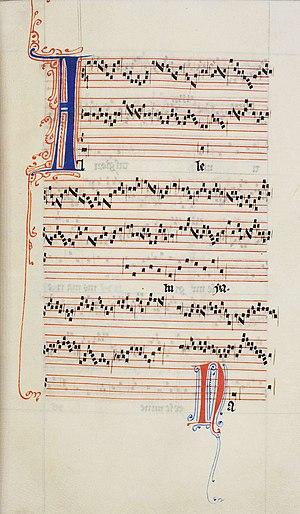
En musique, la polyphonie est la combinaison de plusieurs mélodies, ou de parties musicales, chantées ou jouées en même temps.
La musique médiévale concerne une période couvrant à peu près 800 ans de l'histoire religieuse et profane, que l'on fait commencer avec les premières musiques chrétiennes d'avant la réforme grégorienne, jusqu'aux musiques du XVᵉ siècle marquées par l'émergence de l'école franco-flamande avant l'invention de l'imprimerie.
La cathédrale Notre-Dame de Paris, communément appelée Notre-Dame, est l'un des monuments les plus emblématiques de Paris et de la France. Elle est située sur l'île de la Cité et est un lieu de culte catholique, siège de l'archidiocèse de Paris, dédiée à la Vierge Marie.
Pérotin, dit le Grand, né vers 1160 et mort vers 1230, est un compositeur français, représentatif de l'École de Notre-Dame, à Paris. Il est connu comme un des fondateurs de la musique polyphonique occidentale. En effet, de 1170 à 1240, les pratiques de cette école musicale, en plein épanouissement sous son magistère, firent évoluer l'interprétation du chant grégorien, genre musical de nature monodique dans lequel le chant à l'unisson alterne fréquemment avec une voix. En intégrant ce chant à une polyphonie parfaitement élaborée et maîtrisée, Pérotin contribua à engager tout l'avenir de la musique européenne. En effet, la notion européenne de polyphonie et sa pratique furent créées dans diverses églises de l'ancien Empire de Charlemagne, avant de connaître un premier épanouissement à Notre-Dame de Paris.